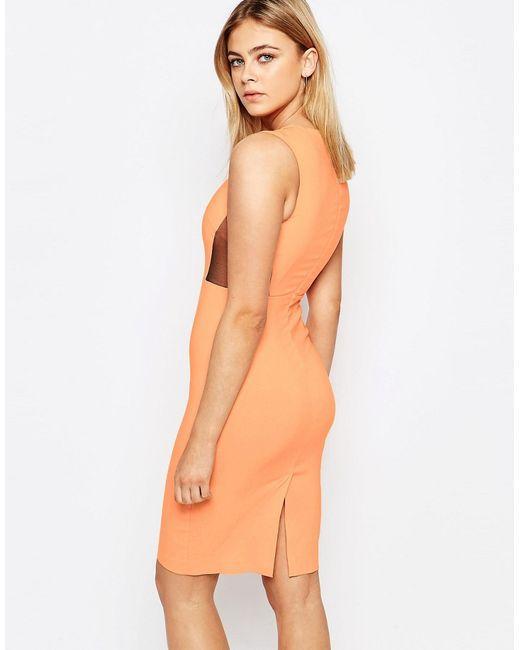
orangefarbenes Midikleid für Abendgarderobe, ärmellos